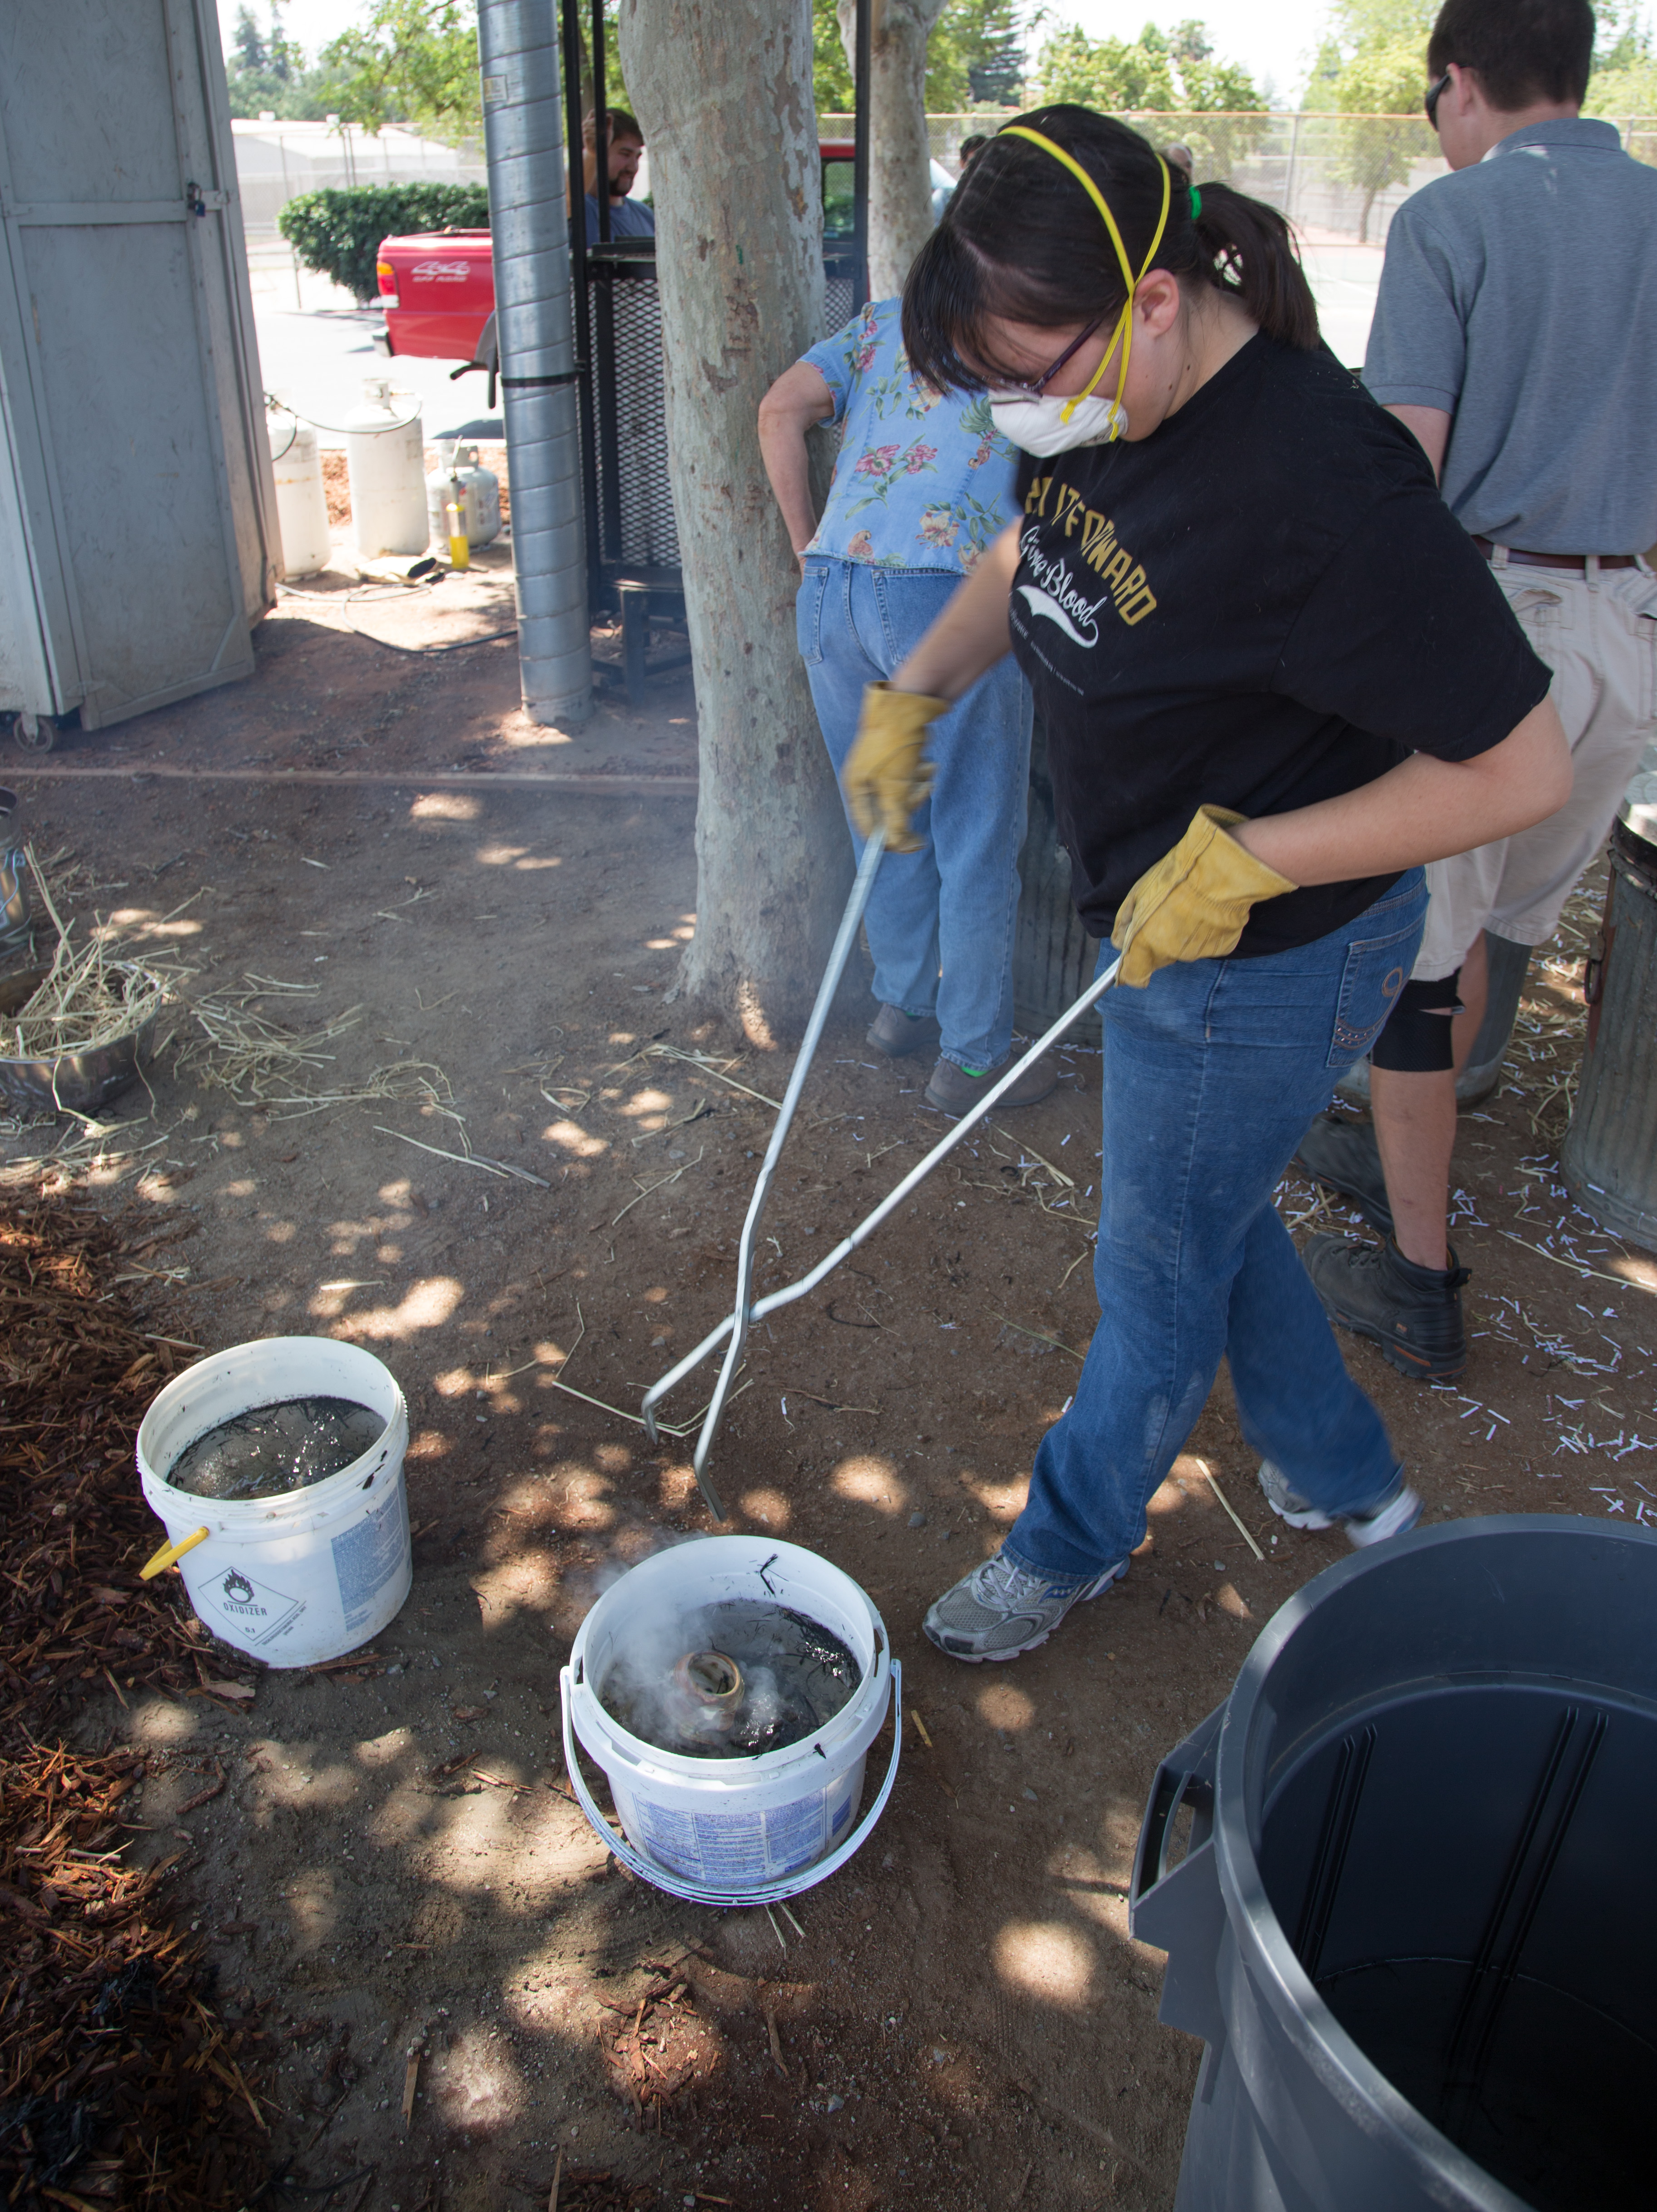
tree, water, grass, plant, recreation, food, usa, soil, pottery, cuisine, rat, kiln, clay, ca, sacramento, westernstyleraku, elcamino, therat, oxidationreduction, smokeware, douglasjratliff, marycargile, cookware and bakeware